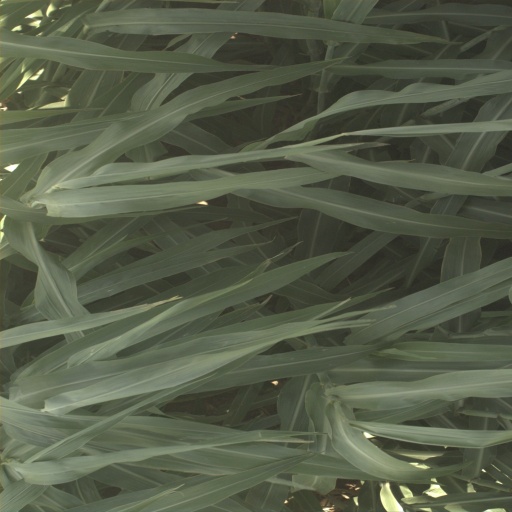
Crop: sorghum